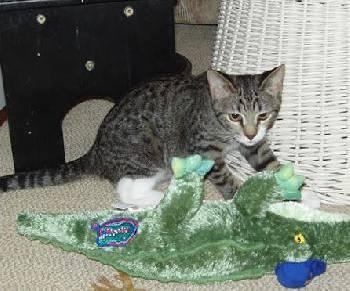
cat